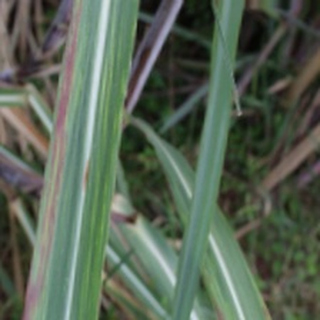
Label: sugarcane_bacterial_blight